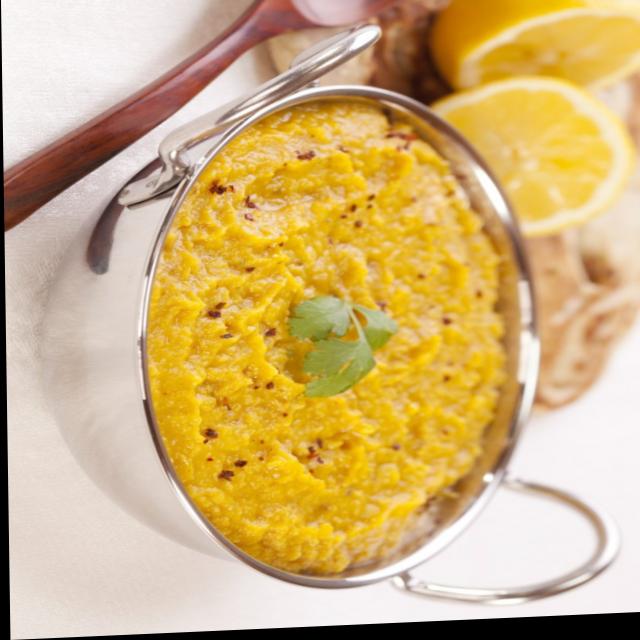
Dish: dal_makhani